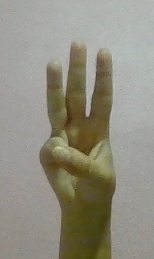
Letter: thaa